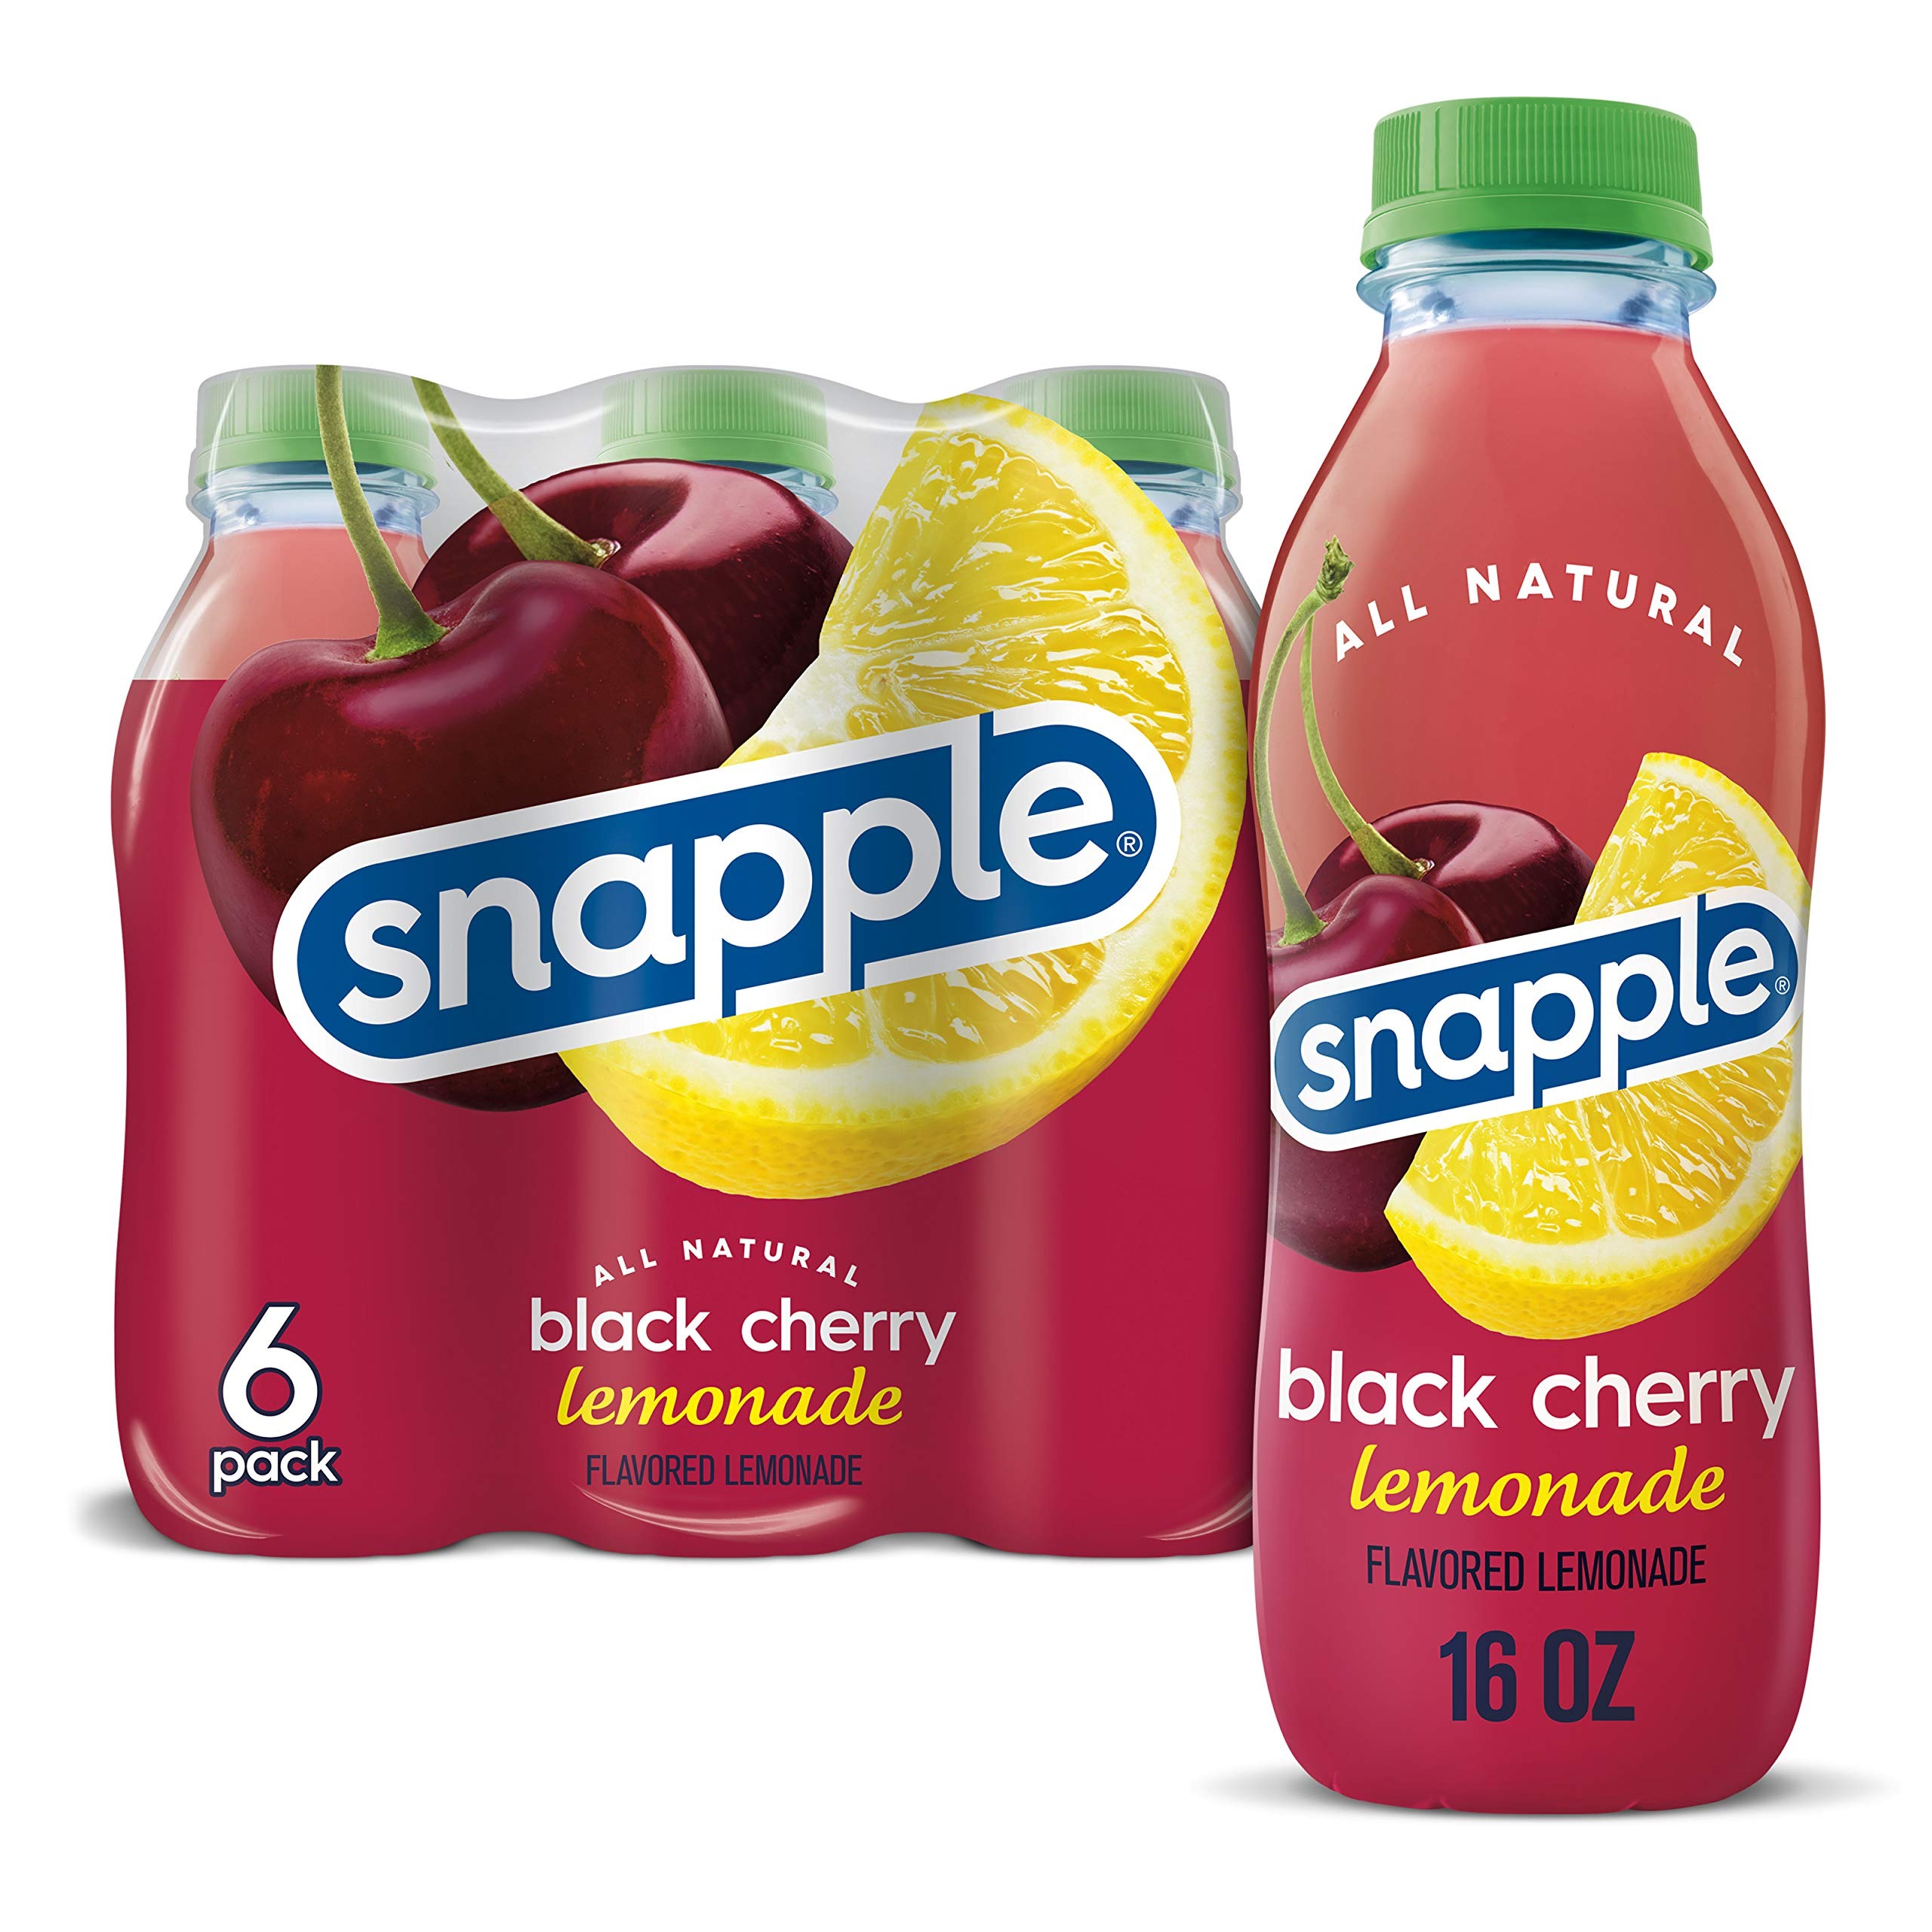
Item Name: Snapple Black Cherry Lemonade, 16 fl oz recycled plastic bottle, 6 pack
Bullet Point 1: 100% RECYCLED: We’ve got a new look and a new bottle that is recyclable and made from 100% recycled plastic (excludes cap and label)
Bullet Point 2: FLAVOR: Powerhouse pairings of lemonade and black cherry flavor
Bullet Point 3: QUALITY INGREDIENTS: Our teas, juices and lemonades are made with only the highest quality ingredients
Bullet Point 4: ALL NATURAL: Snapple Black Cherry Lemonade is all natural and contains no artificial flavors
Bullet Point 5: REAL JUICE: Snapple juices are made with real fruit juice
Bullet Point 6: TRUSTED BRAND: We started selling our apple juice to health clubs in 1973 and have since diversified our flavor portfolio into teas, fruit juices and lemonades
Value: 16.0
Unit: Fl Oz

Price: 17.4